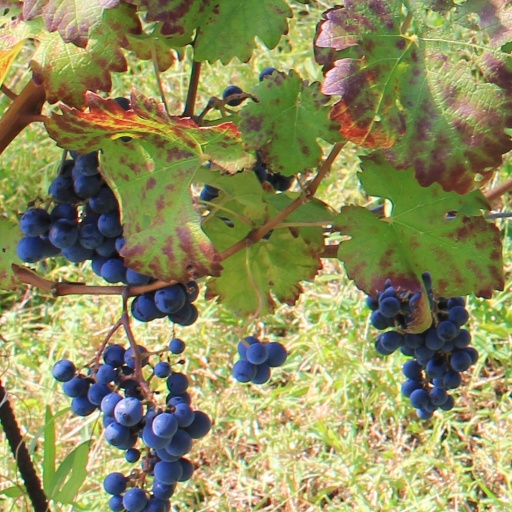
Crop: grape